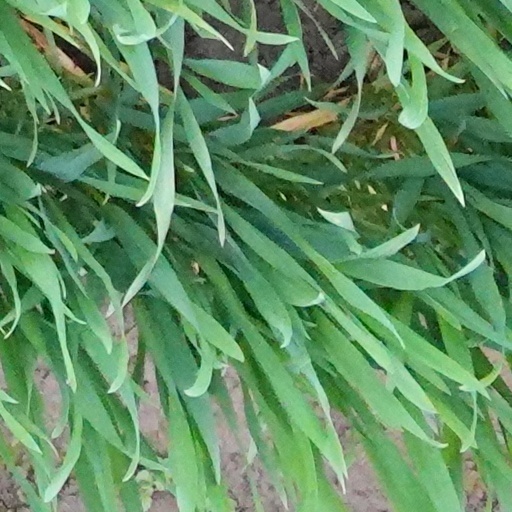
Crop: wheat